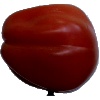
Label: tomato_heart